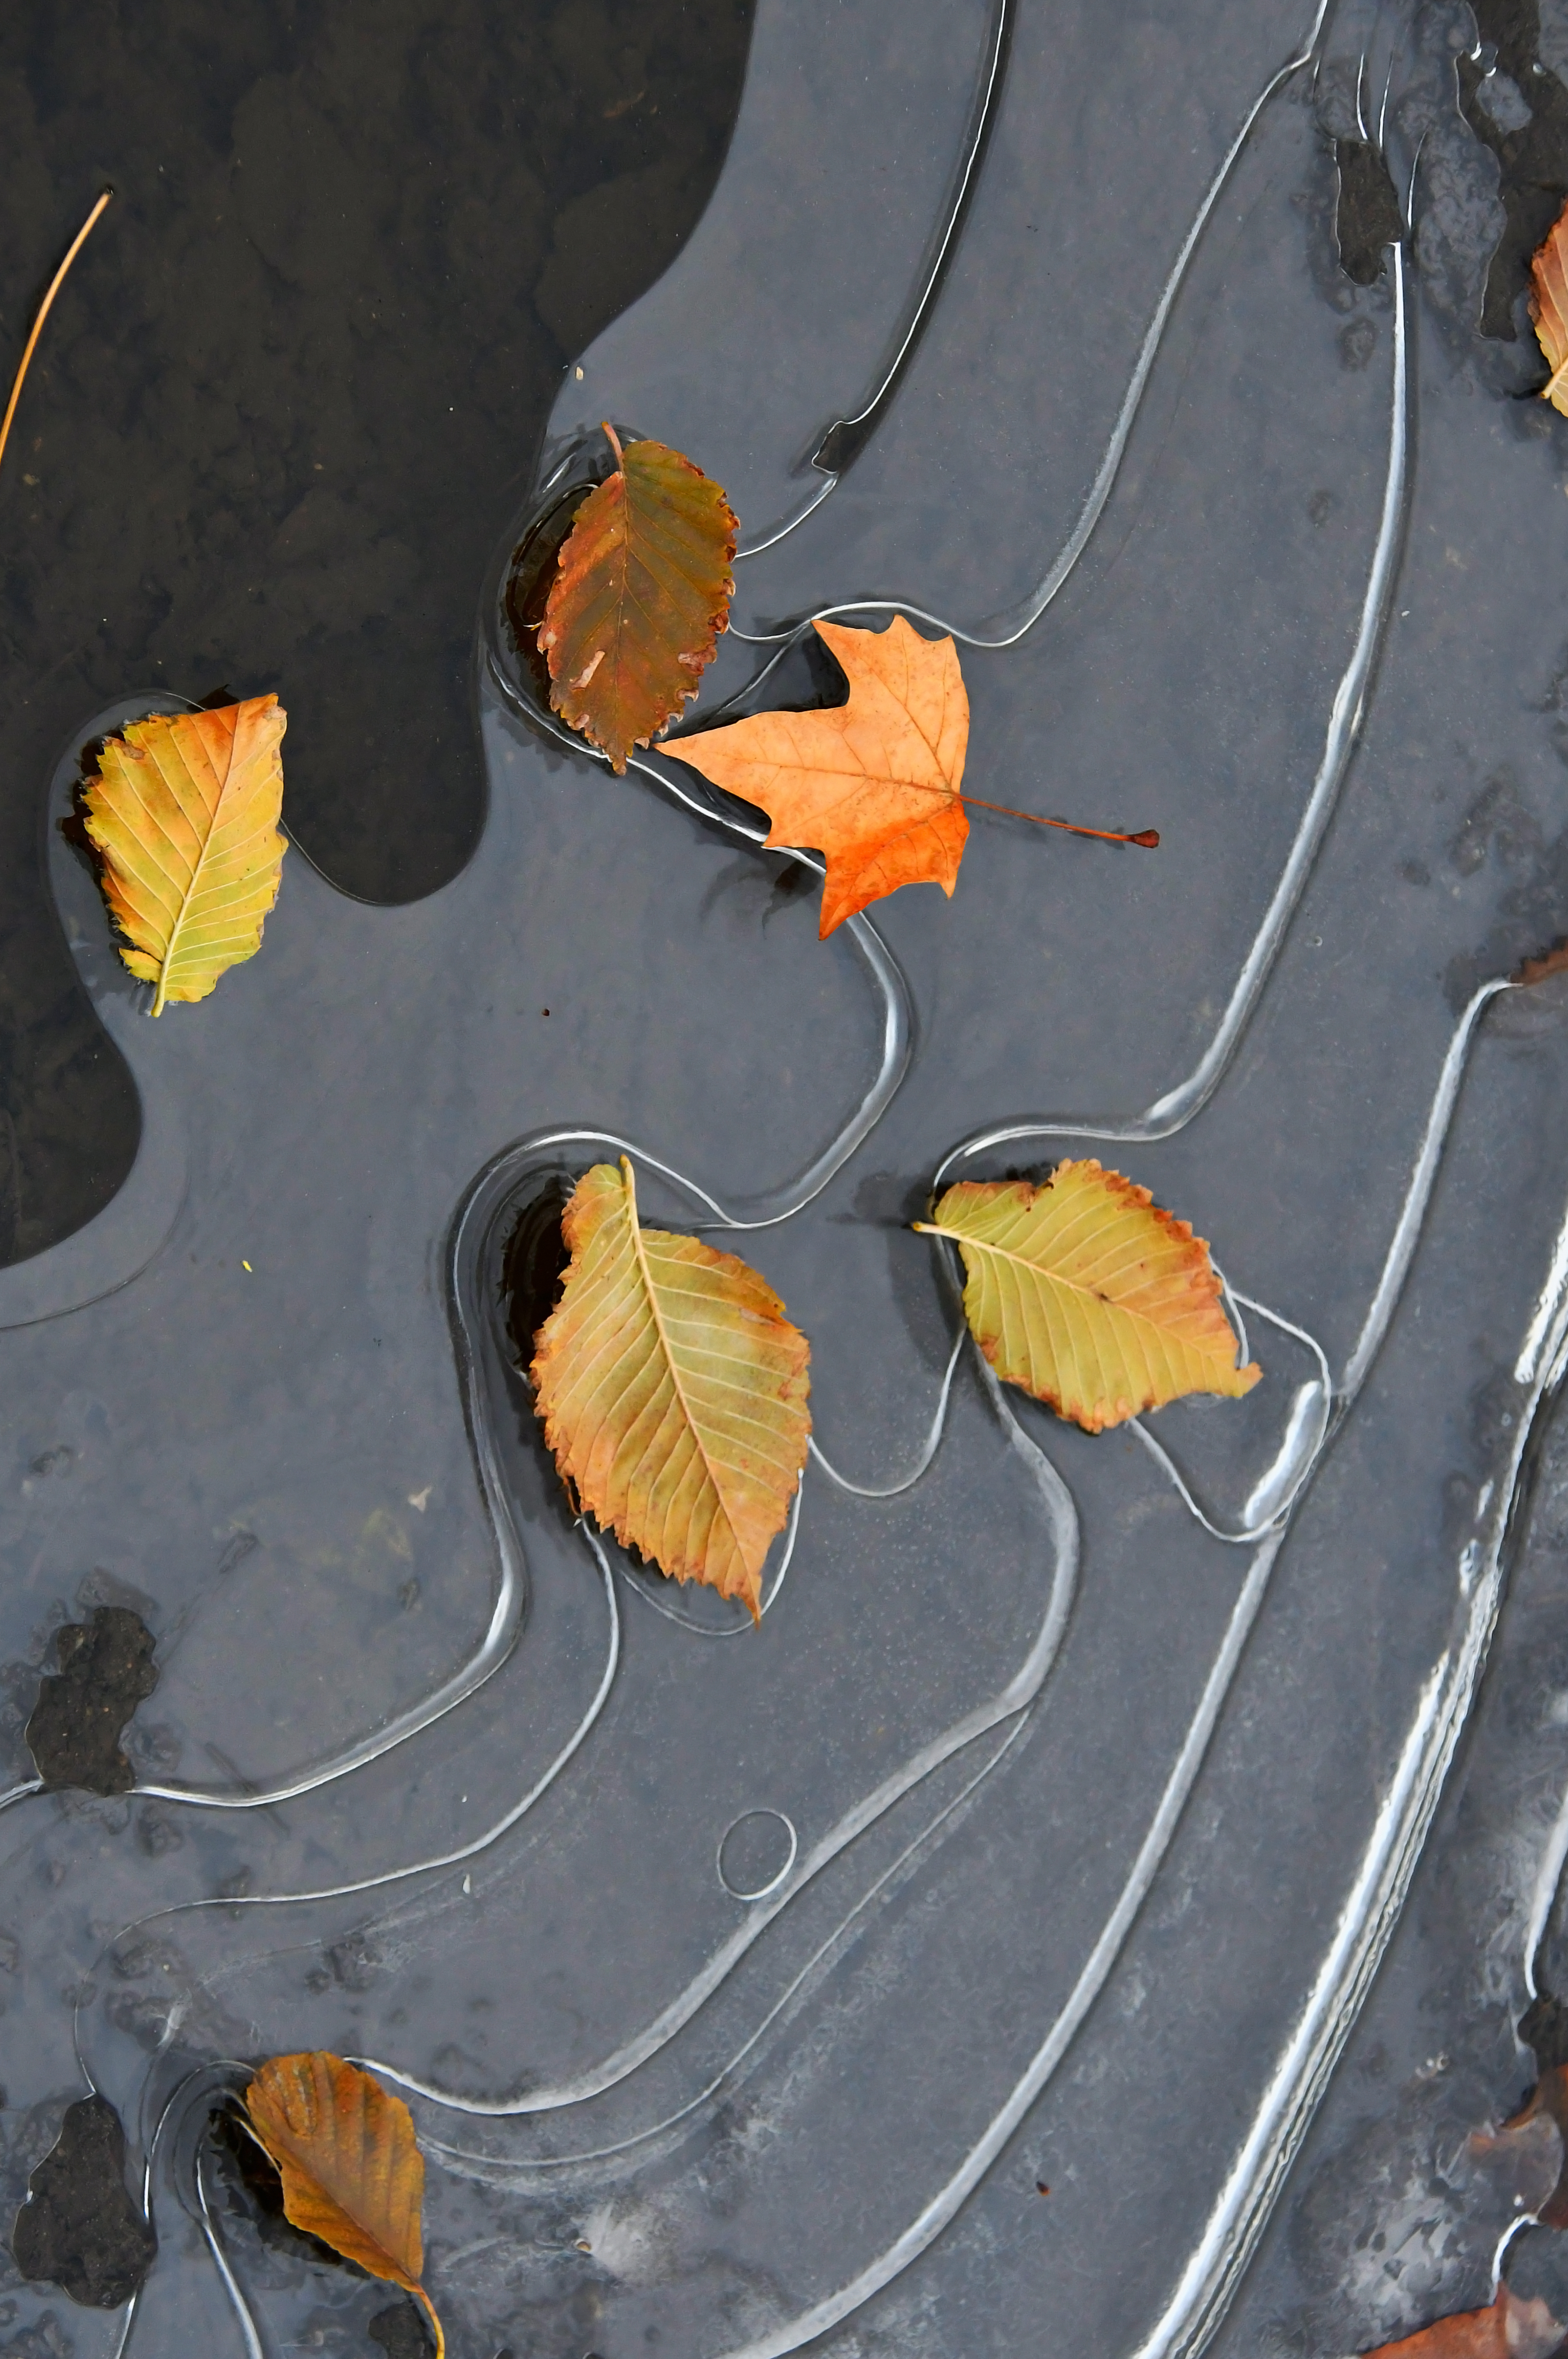
puddle, autumn, water, frozen, ice, leaf, nature, cold, yellow, leaves, fall, frost, season, winter, background, texture, outdoors, weather, above, color, white, natural, colorful, plant, red, maple, foliage, bright, brown, beautiful, abstract, orange, landscape, tree, green, environment, closeup, painting